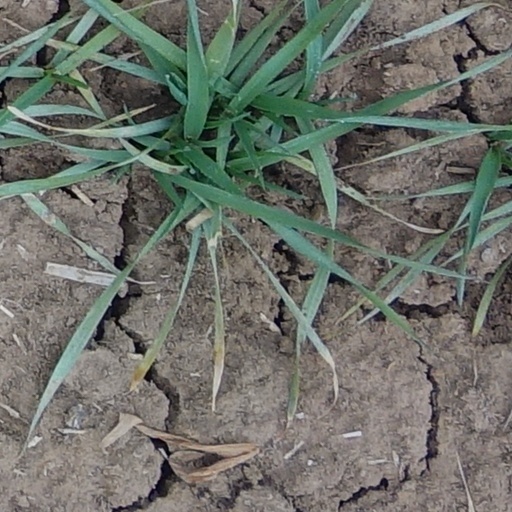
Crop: wheat